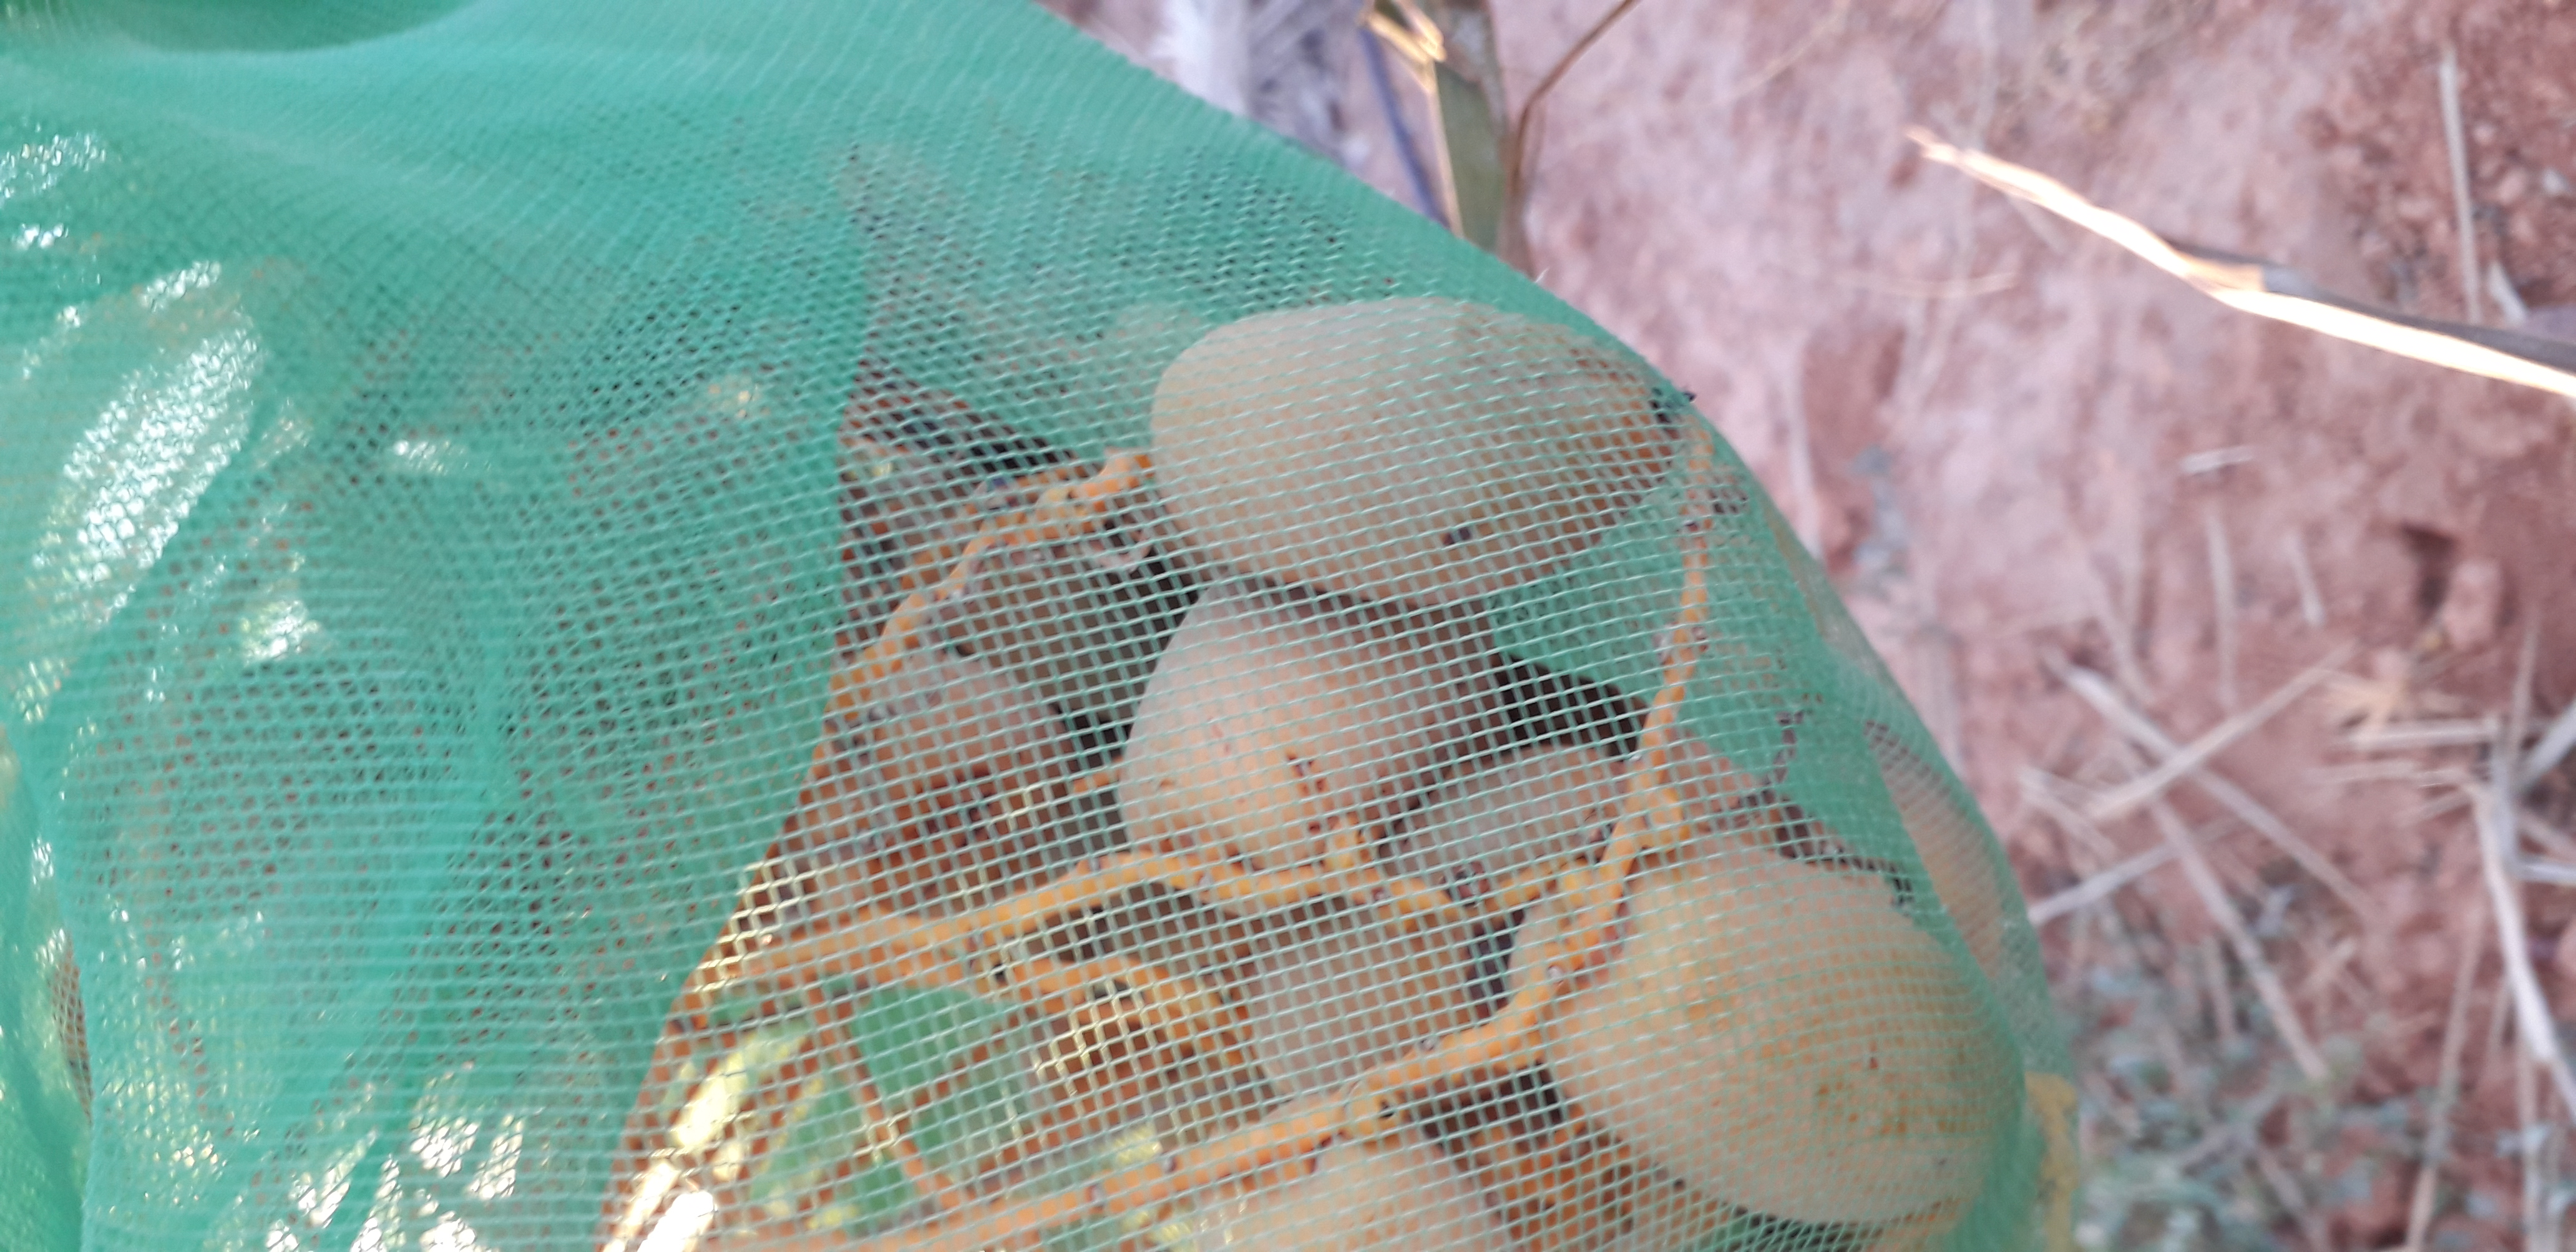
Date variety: Boumajhoul